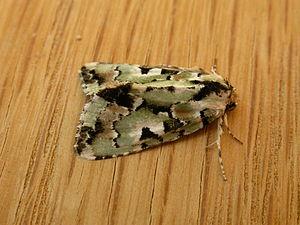
Epicyrtica metallica est une espèce de lépidoptère de la famille des Noctuidae.